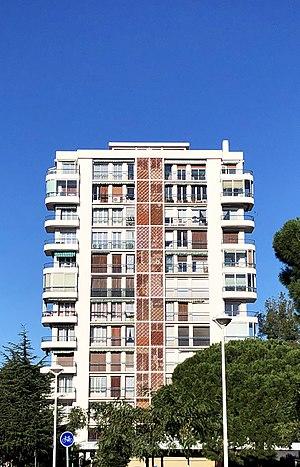
Une tour du Moulin-à-Vent
La ville nouvelle du Moulin-à-Vent est un quartier de Perpignan comportant environ 5 000 logements et 18 000 habitants.
L'urbanisme à Perpignan est l'ensemble des sciences, des techniques et des arts relatifs à l'organisation et à l'aménagement des espaces urbains concernant la ville de Perpignan dans les Pyrénées-Orientales.